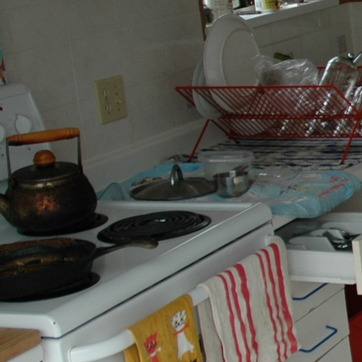
Material: metal